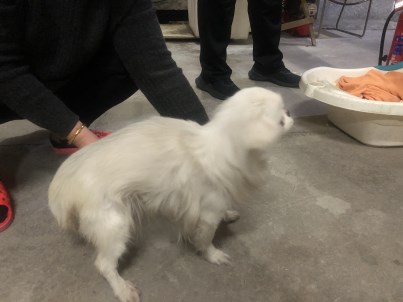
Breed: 3336-n000121-chinese_rural_dog